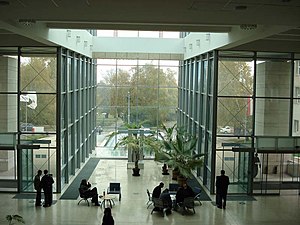
Miskolcs Universitet / Galleri
Miskolcs Universitet er et offentlige universitet i Miskolc, den fjerde største by i Ungarn. Universitetet blev oprettet i 1949. Universitetet er efterfølger for universitetet for minedrift og metallurgi af Selmecbánya etableret i 1735. Universitetets tidligere navn var Sværindustrielle Tekniske Universitet, siden 1990 er det blevet omdøbt til Miskolcs Universitet.